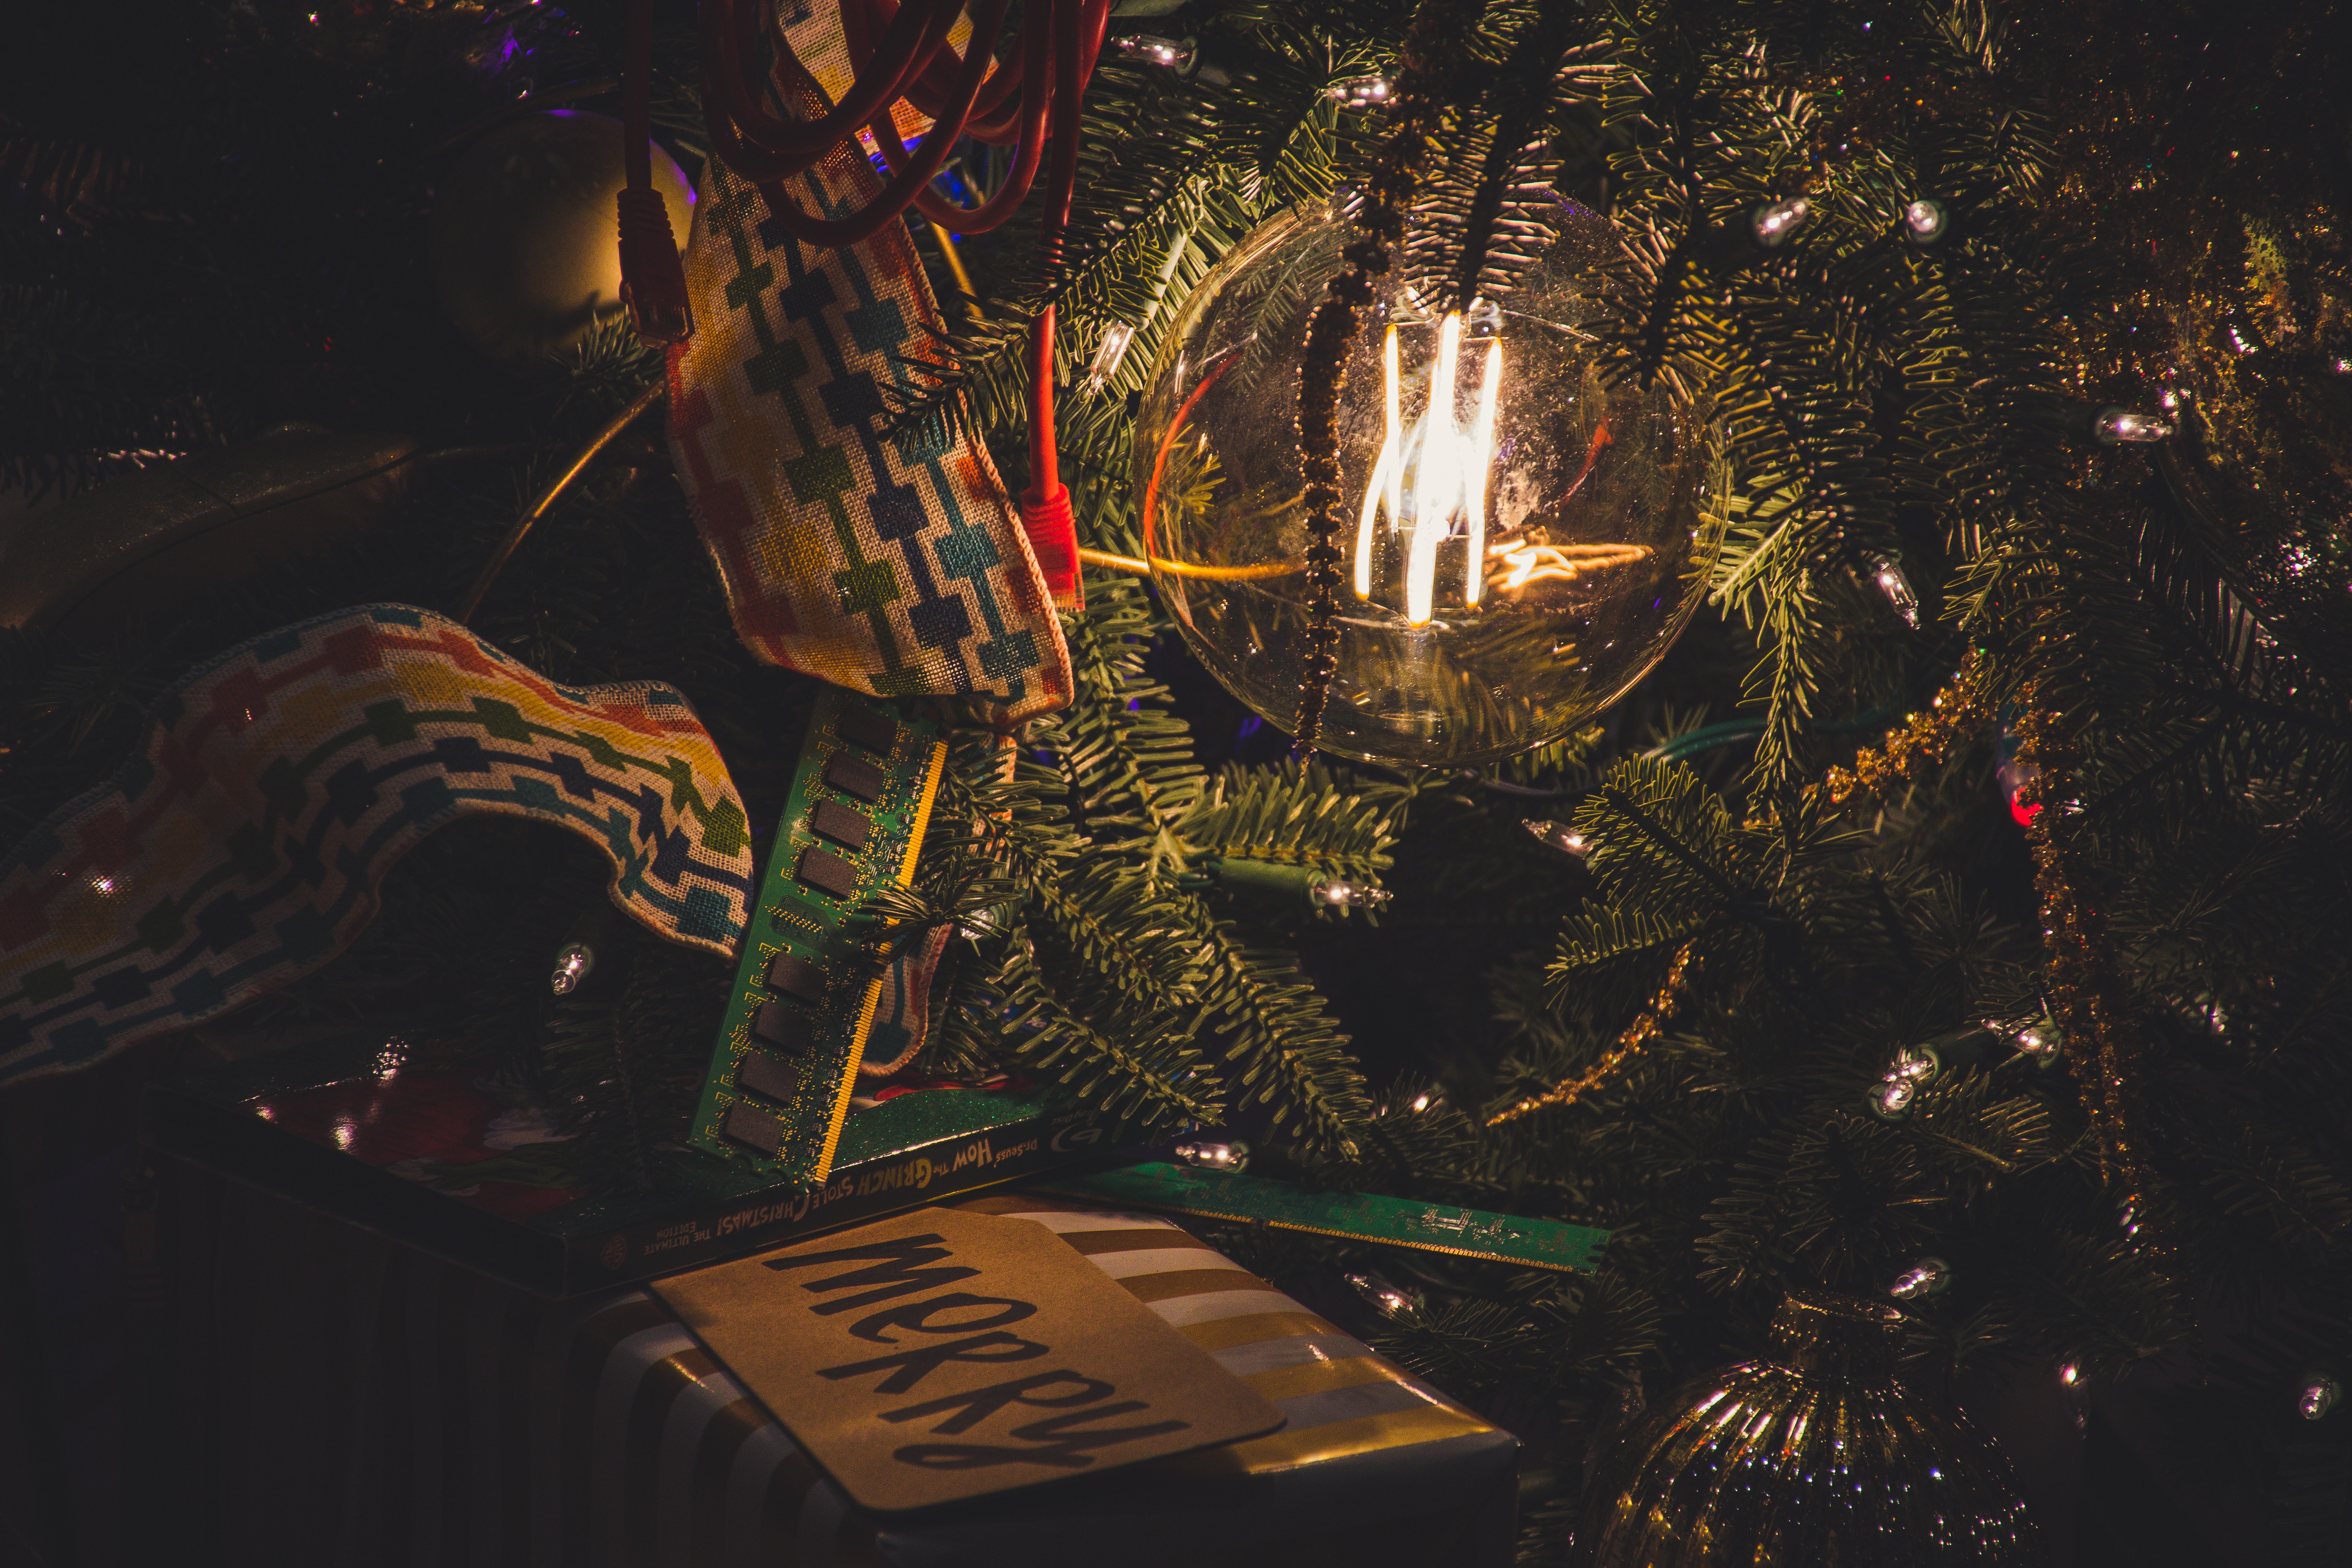
light, lighting, night, tree, darkness, technology, plant, space, art, graphics, games, city